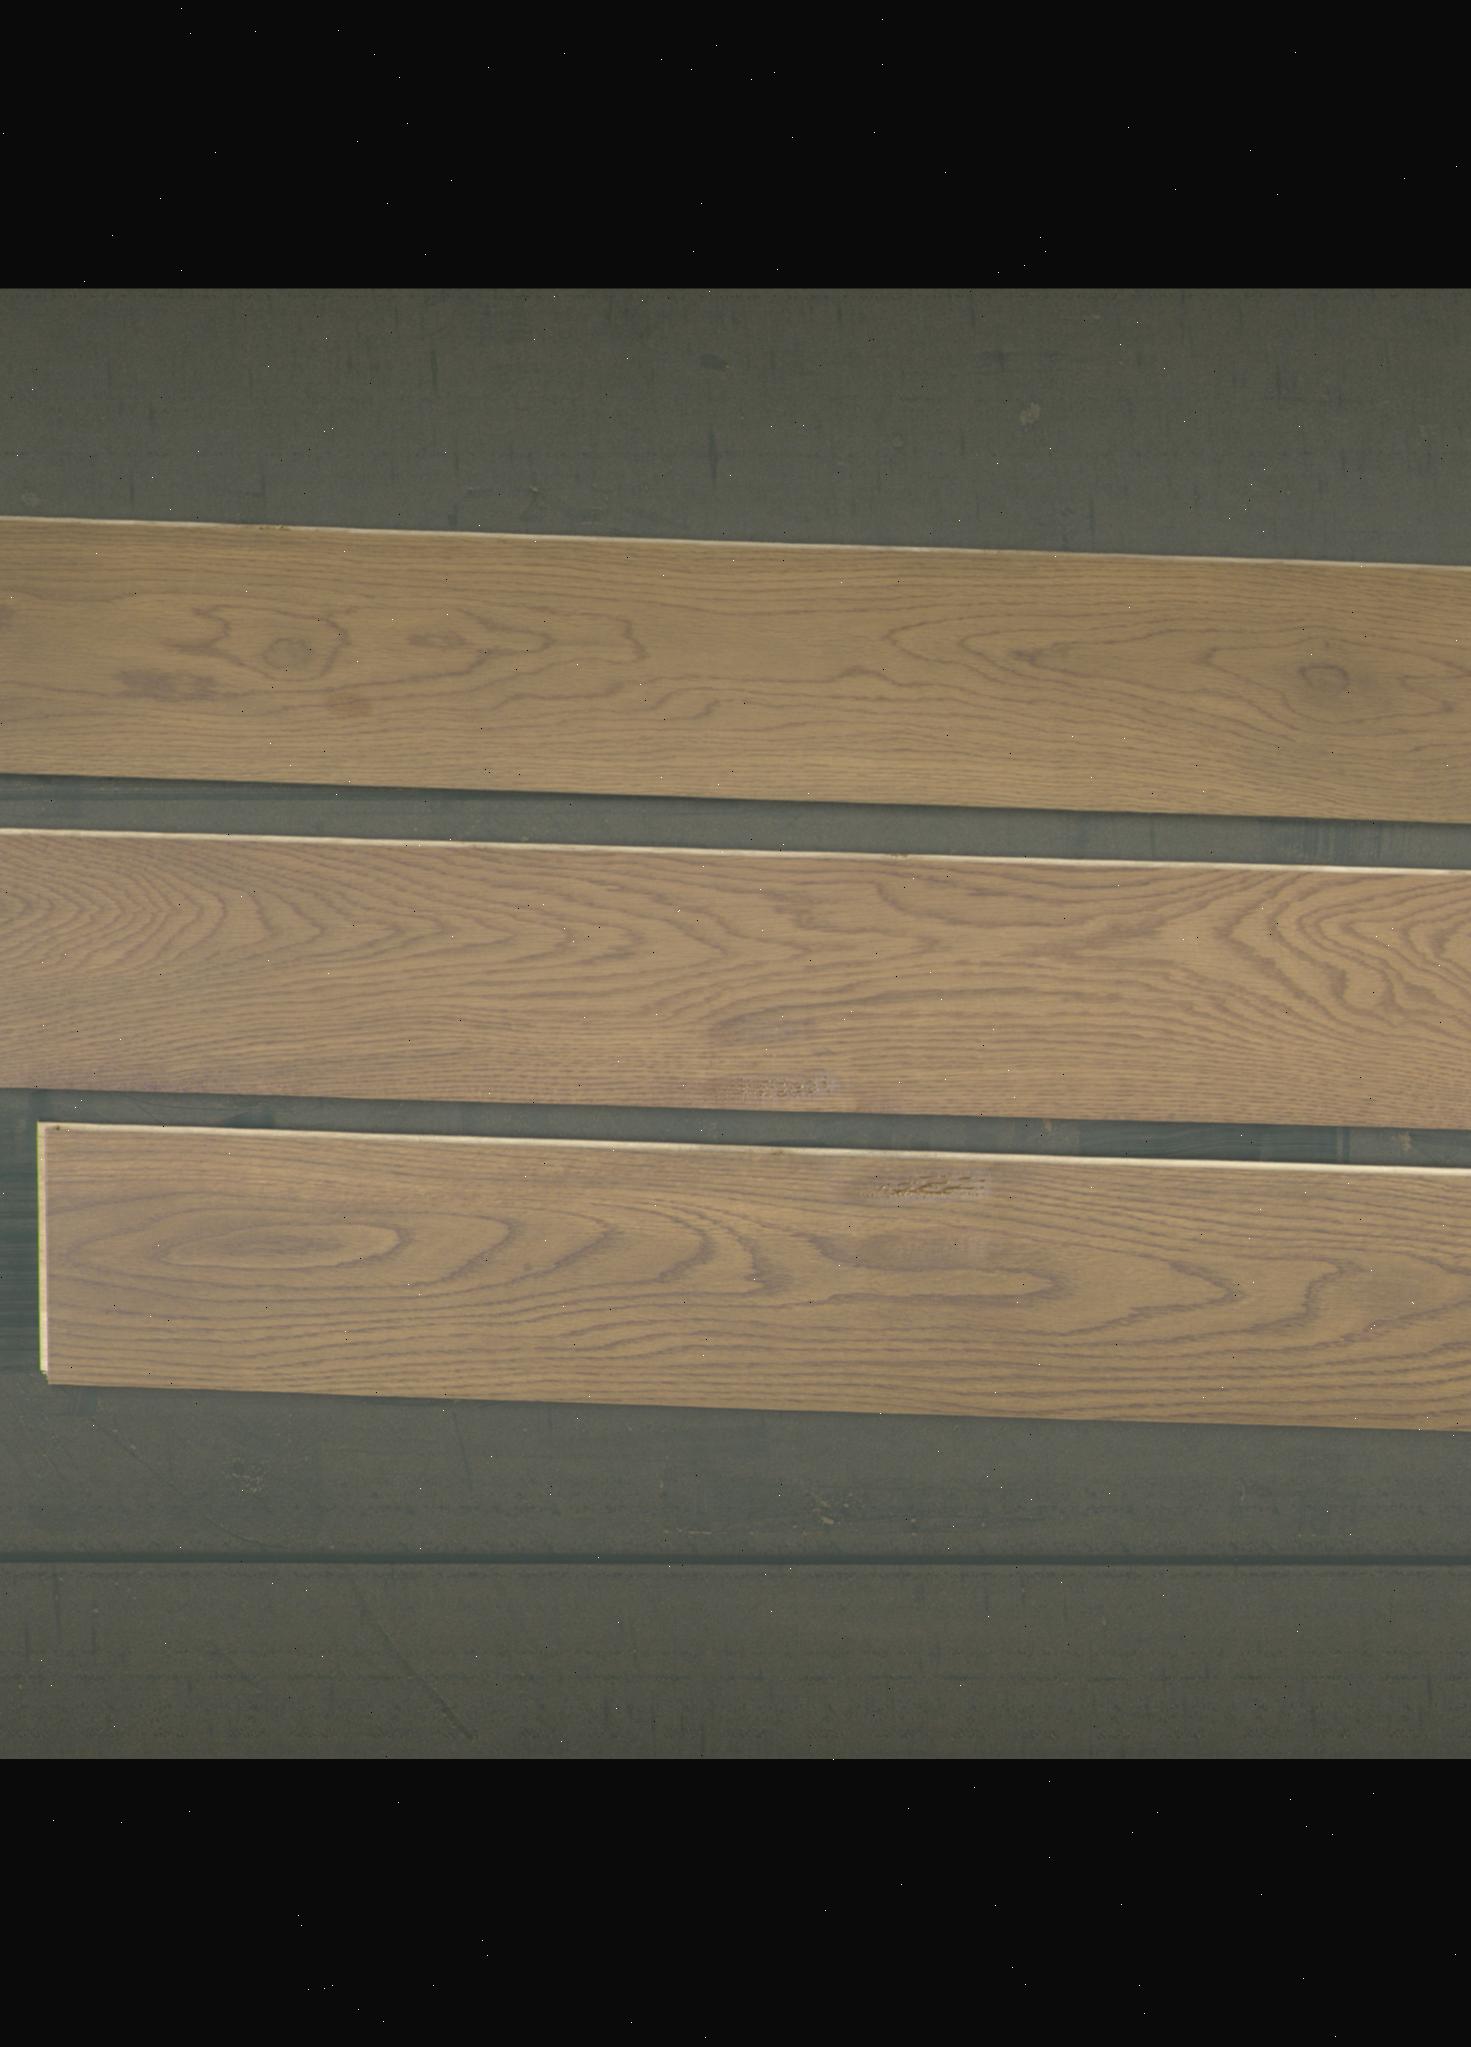
Label: mixers